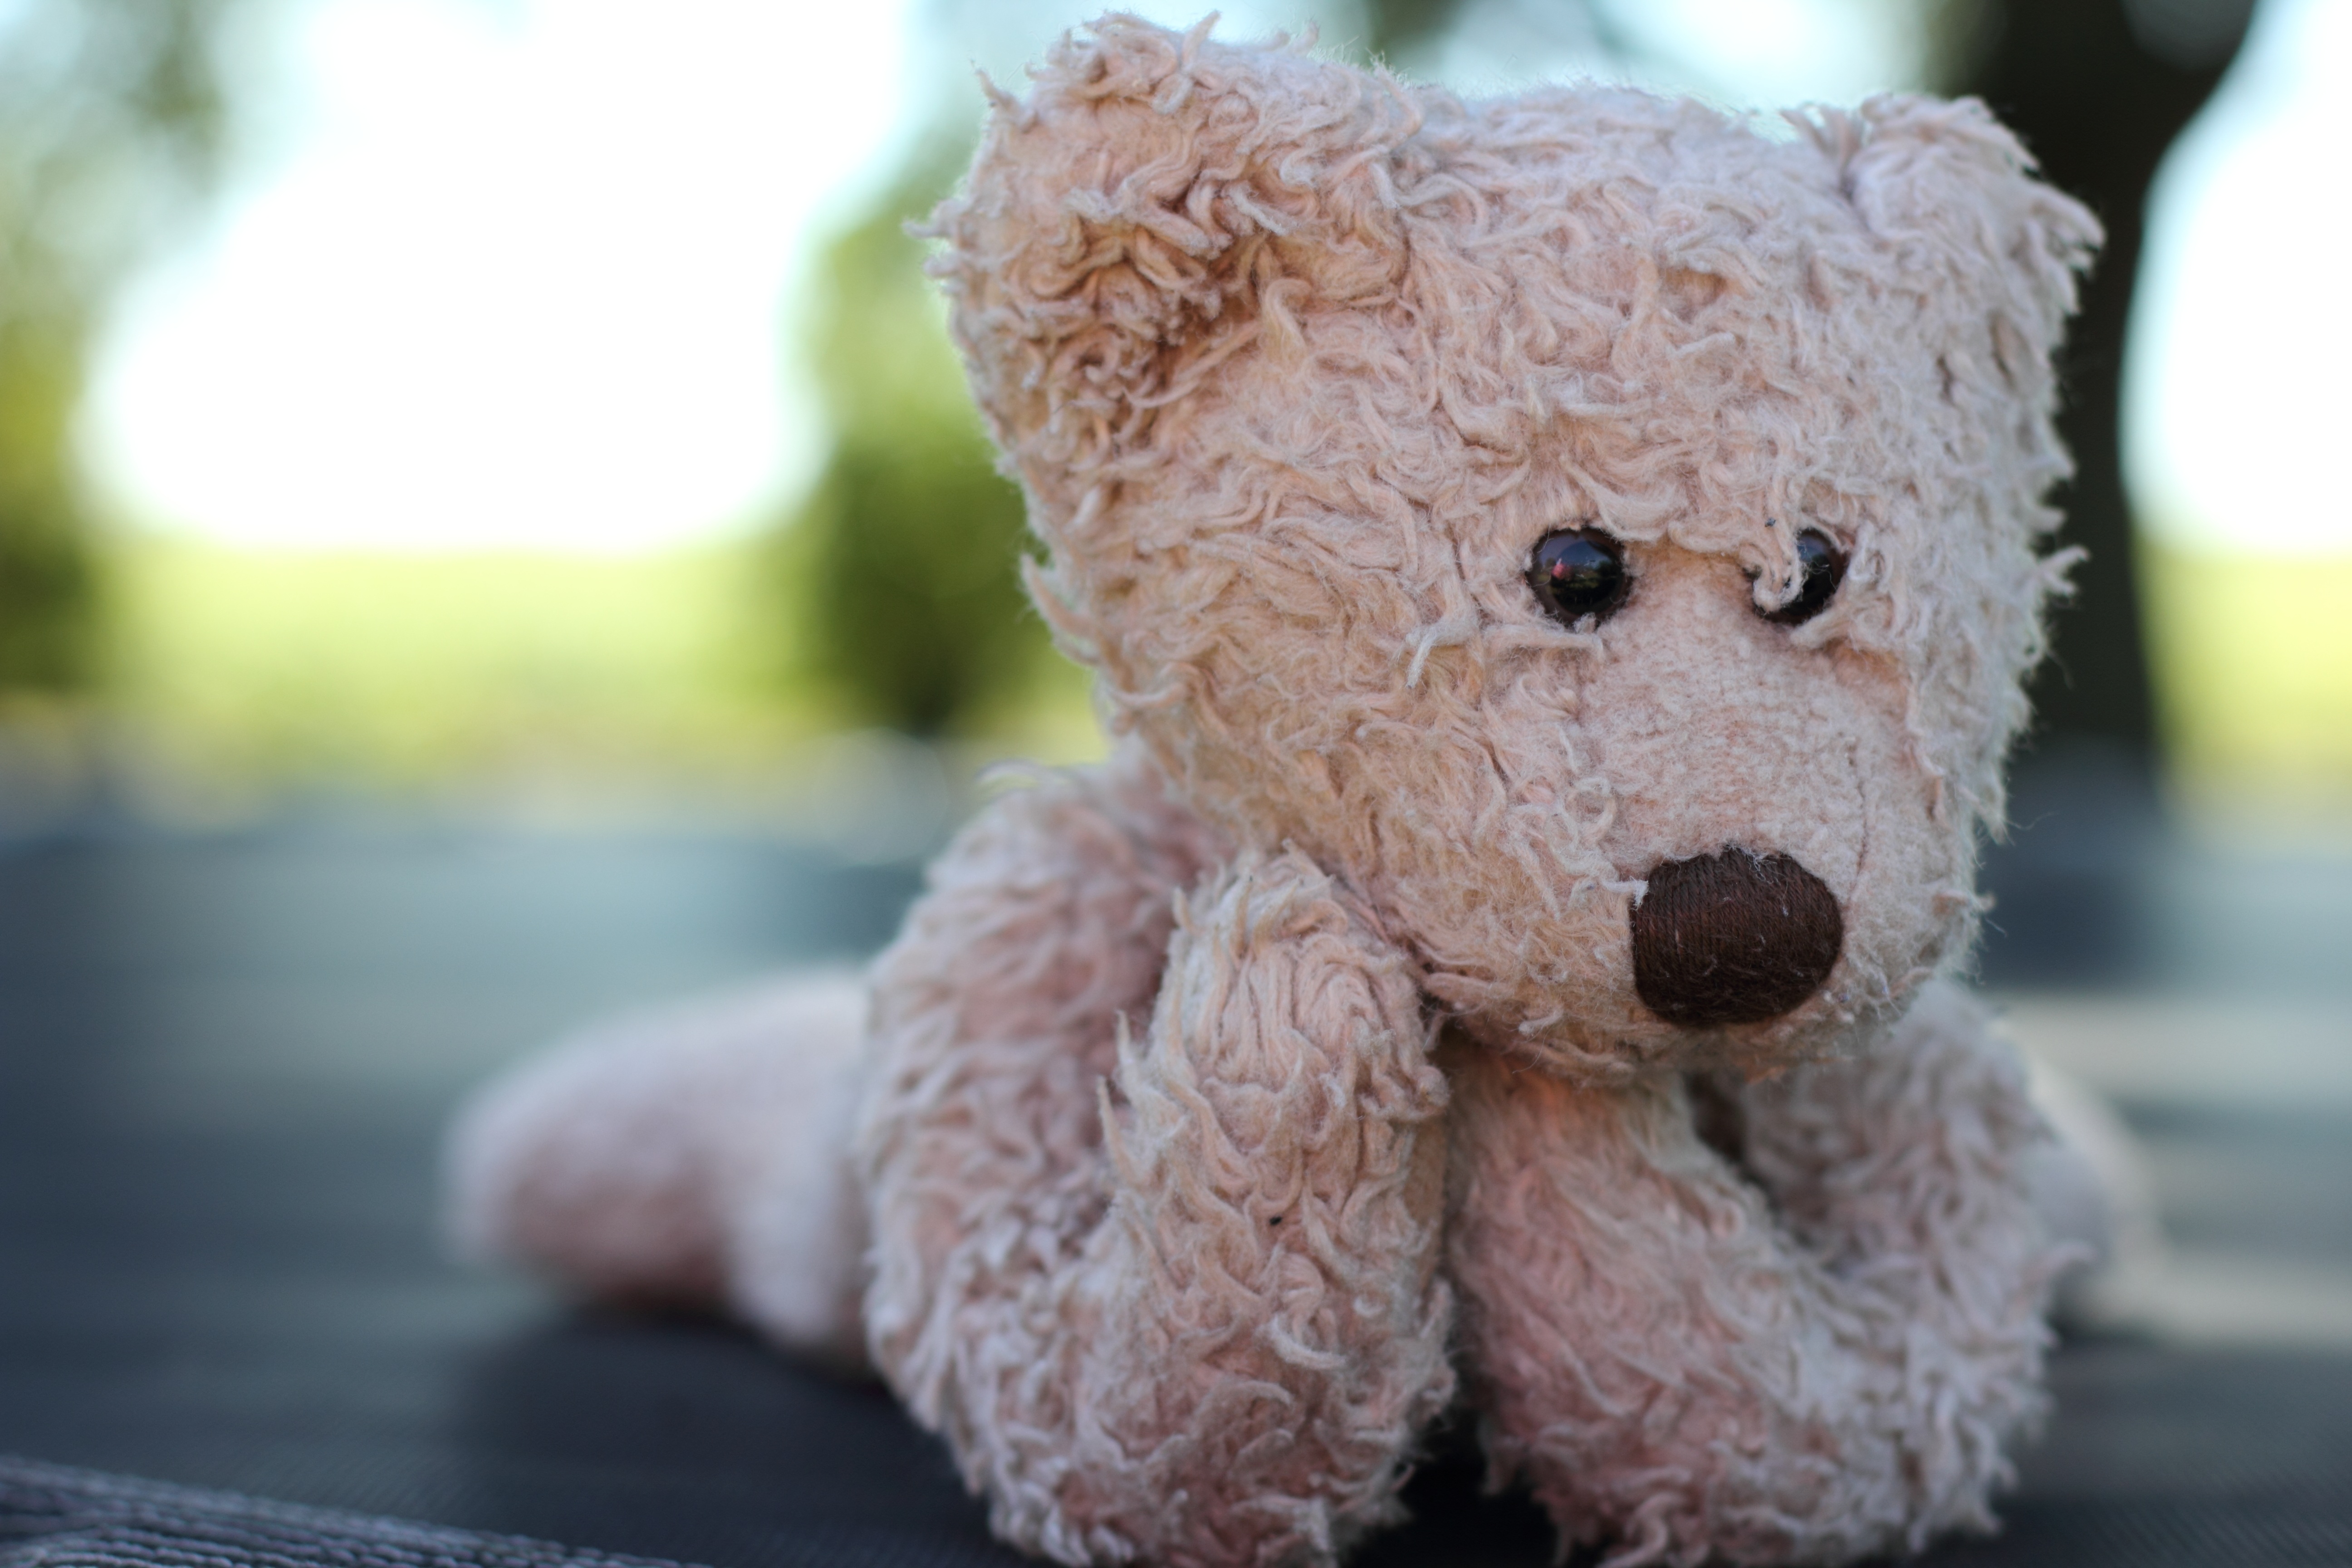
animal, cute, bear, fur, fluffy, brown, child, toy, childhood, teddy bear, textile, furry, stuffed, soft, plush, stuffed animal, cuddly, adorable, teddy, stuffed toy